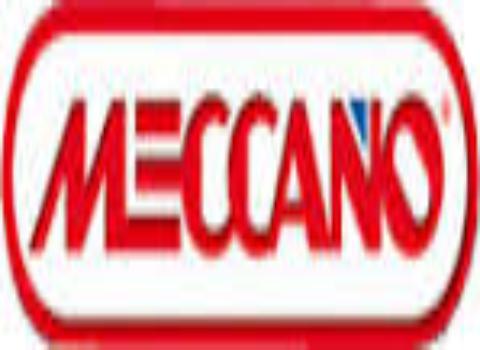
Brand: meccano
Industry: Leisure